Sankat Mochan Temple, Shimla

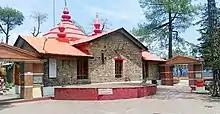

Sankat Mochan Temple is a Hindu temple, dedicated to Hindu deity Hanuman in Shimla, Himachal Pradesh, India. The temple is Shimla's second most visited Hanuman temple after Jakhu Temple. It was established in 1950 by noted religious figure, Neem Karoli Baba.